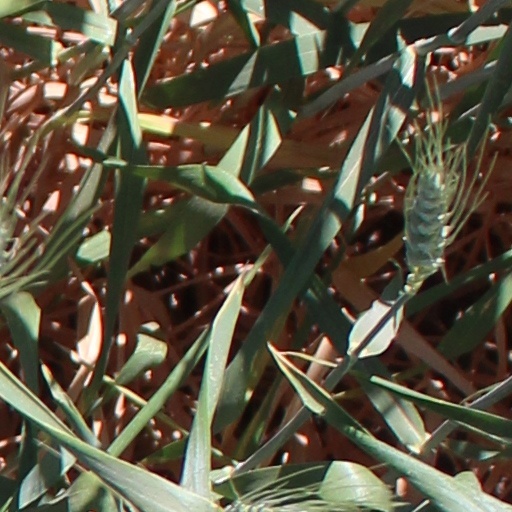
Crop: wheat